1972 Finnish parliamentary election

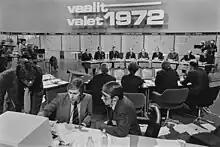
Finland's 1972 parliamentary election results service

To most other parties' surprise, the Rural Party retained their 18 MPs. Government formation was difficult due to partisan bickering and the elections' rather inconclusive results. Rafael Paasio of the Social Democrats formed a minority government of his own party in February 1972, replacing the Helsinki city manager Teuvo Aura's liberal caretaker government. Finally, after tough negotiations, Social Democrat Kalevi Sorsa managed to form a new centre-left majority government that included the Social Democrats, the Centre Party, the Swedish People's Party and the Liberal People's Party in September 1972.